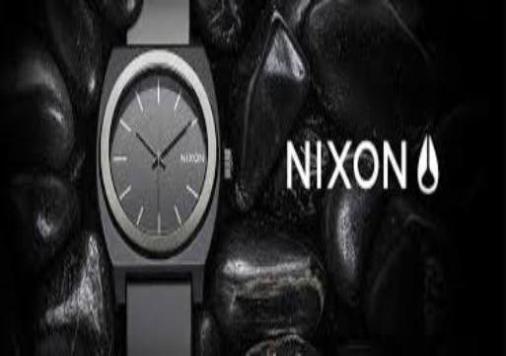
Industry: Electronic